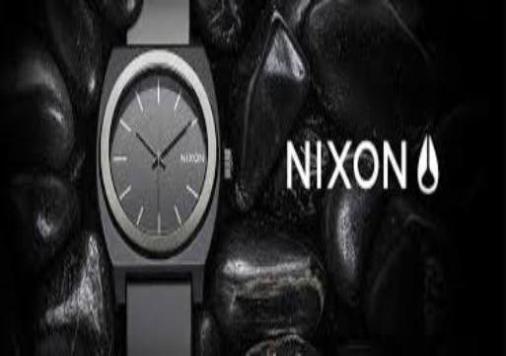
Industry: Electronic